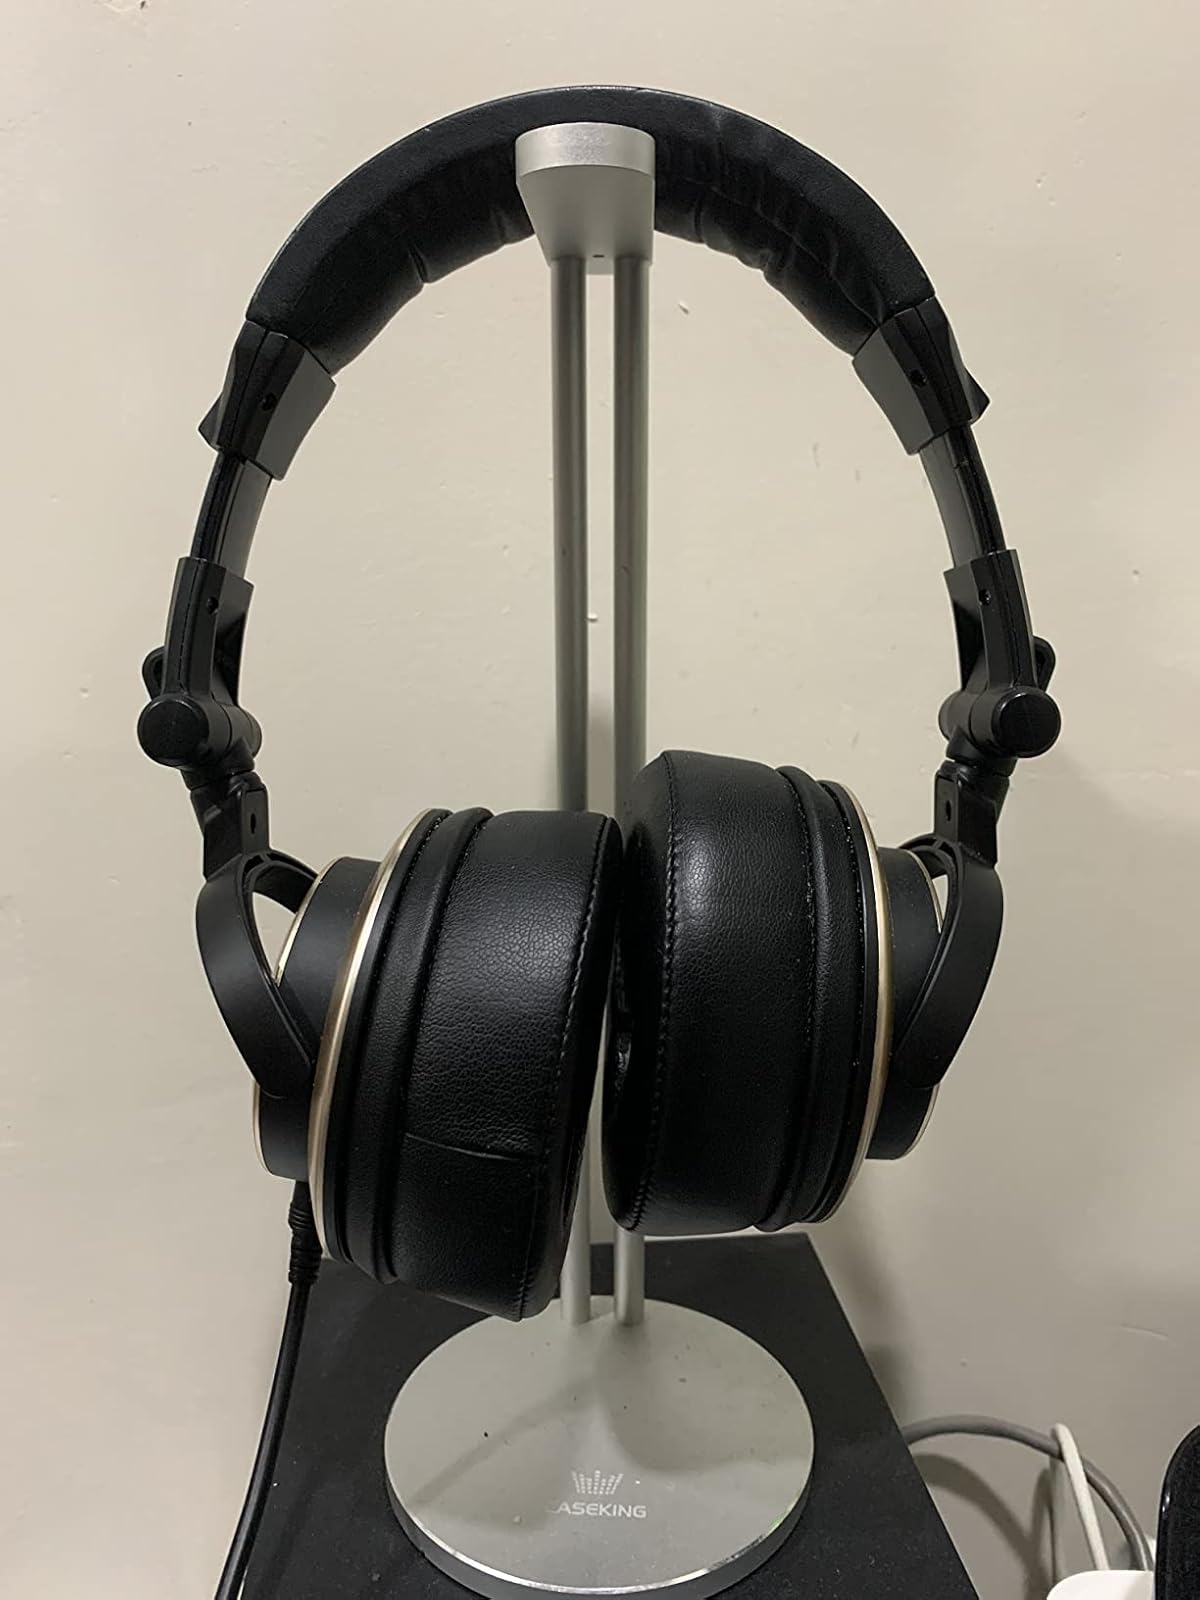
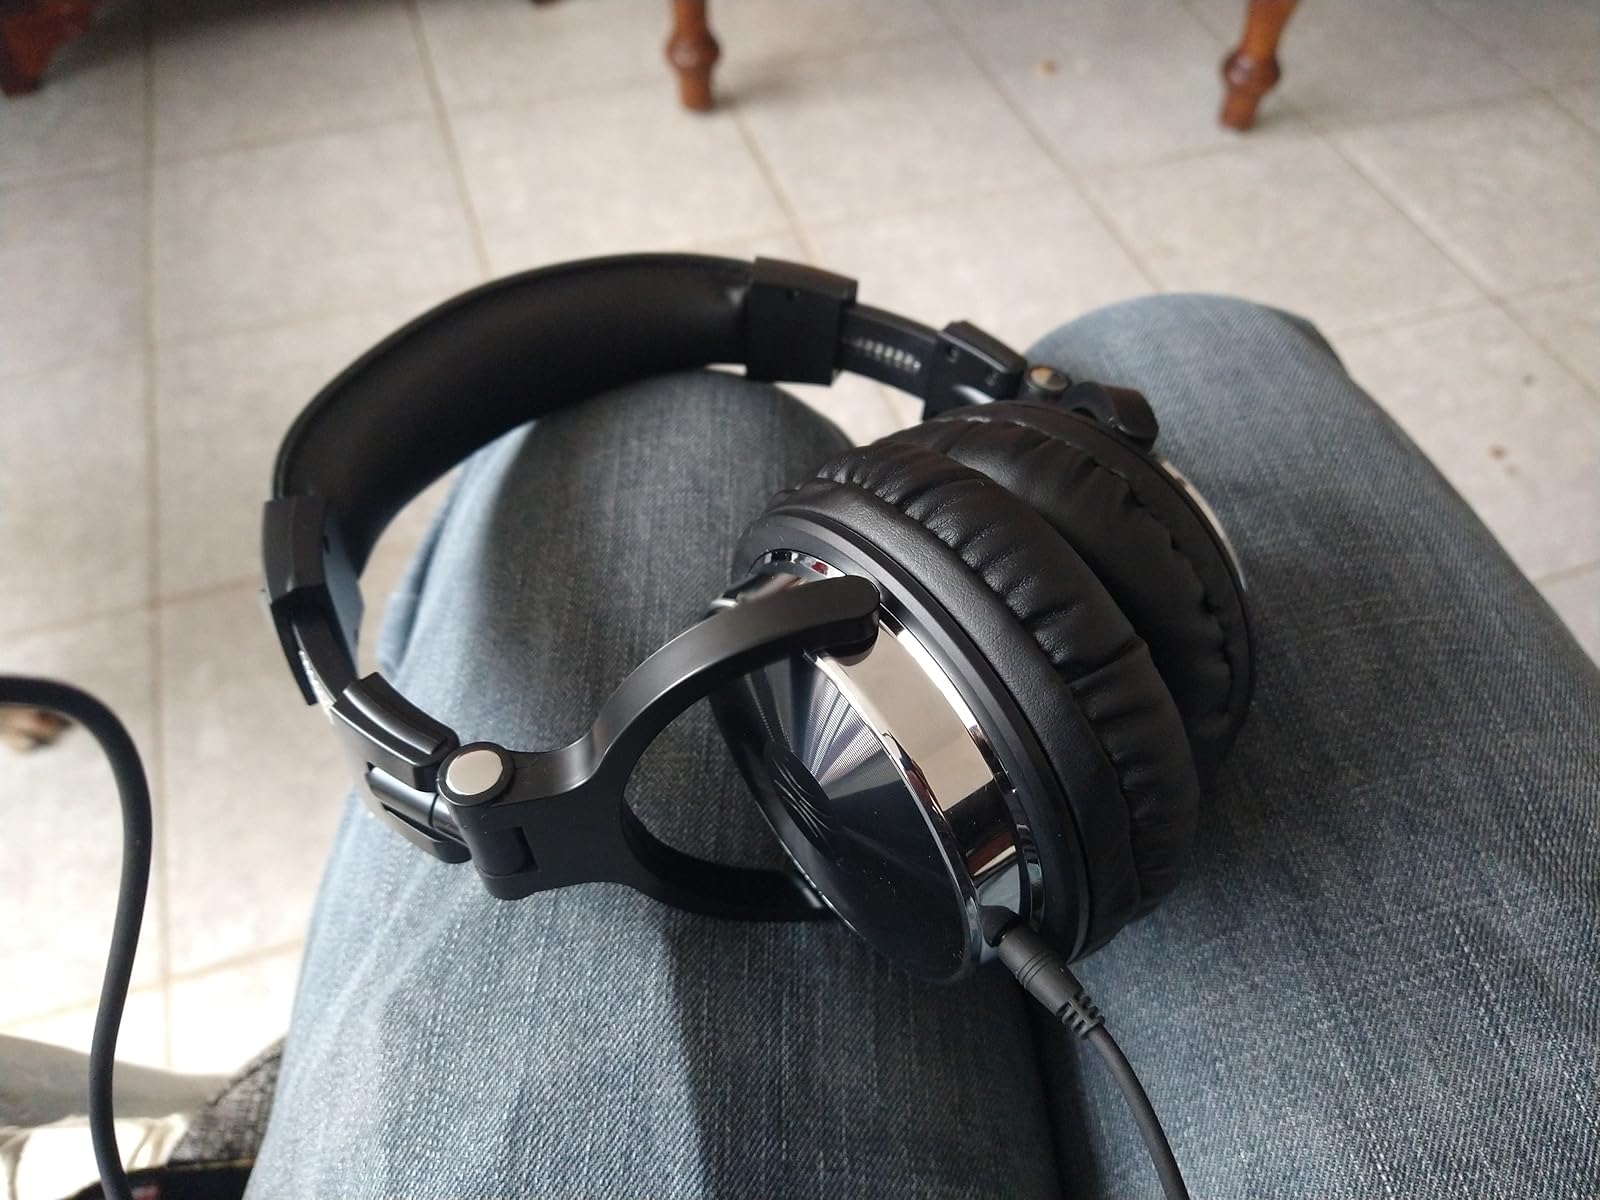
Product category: headphones
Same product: no